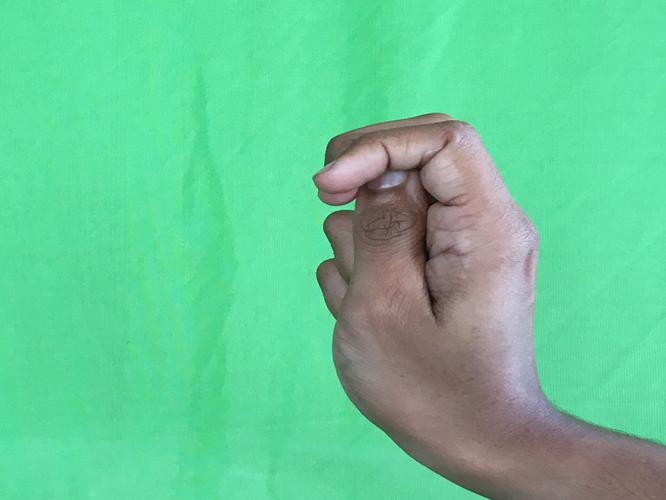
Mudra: Katakamukha_2
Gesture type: single_hand